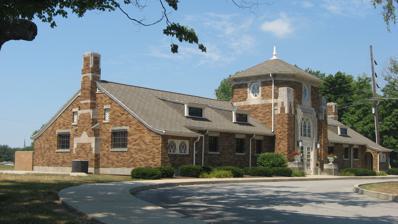
Building: Porter Pool Bathhouse
Country: United States of America
Year built: 1930
United States historic place Porter Pool Bathhouse U.S. National Register of Historic Places Porter Pool Bathhouse, August 2011 Show map of Indiana Show map of the United States Location 501 N. Harrison St., Shelbyville, Indiana Coordinates 39°31′40″N 85°46′17″W / 39.52778°N 85.77139°W / 39.52778; -85.77139 Area 4.5 acres (1.8 ha) Built 1930 ( 1930 ) Built by Bohlen, D.A. & Sons; Shelby Construction Co. Architectural style Art Deco NRHP reference No. 01001348 Added to NRHP December 7, 2001 Porter Pool Bathhouse is a historic bathhouse located at Shelbyville , Shelby County, Indiana . It was built in 1930, and is a 1 + 1 ⁄ 2 -story, rectangular, Art Deco style brick building. It was listed on the National Register of Historic Places in 2001. Upon closure of Porter Pool, the property and building has since been repurposed as the Shelby County Tourism and Visitors Bureau Welcome Center and the Shelby County Chamber of Commerce. <httpl://www.shelbycountytourism.com> References